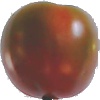
Label: Tomato Maroon 1